Main Yarra Trail

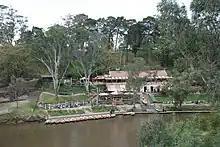
Fairfield boathouse

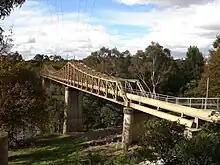
Fairfield Pipe Bridge in Yarra Park

An alternative to the Yarra River Trail at Yarra Bend Park is to follow the Yarra Boulevard as it continues through the parkland of Yarra Bend following the river. It is a tourist drive with on-road cycling lanes, which provides access to the Studley Park boathouse, where row boats can be hired. After crossing the Eastern Freeway, the road climbs up a hill where it meets the Yarra Trail again.